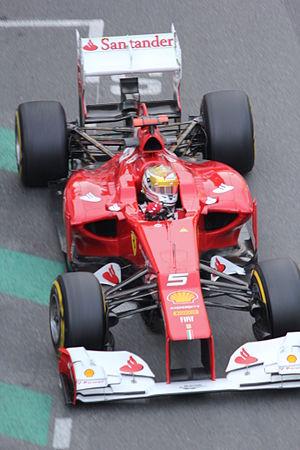
Le Grand Prix automobile de Monaco 2012, disputé le 27 mai 2012 sur le circuit de Monaco, est la 864ᵉ épreuve du championnat du monde de Formule 1 courue depuis 1950. Il s'agit de la cinquante-neuvième édition du Grand Prix de Monaco comptant pour le championnat du monde de Formule 1 et de la sixième manche du championnat 2012.